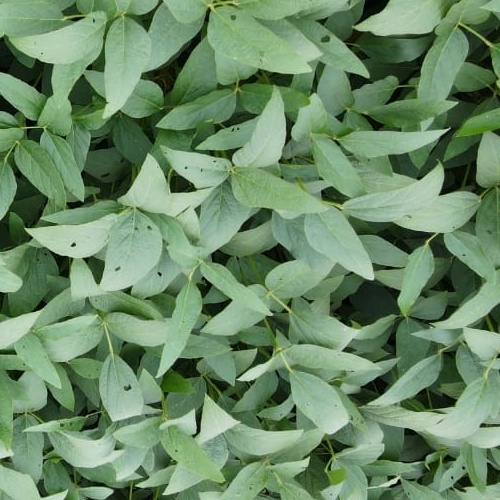
Label: Diabrotica_speciosa